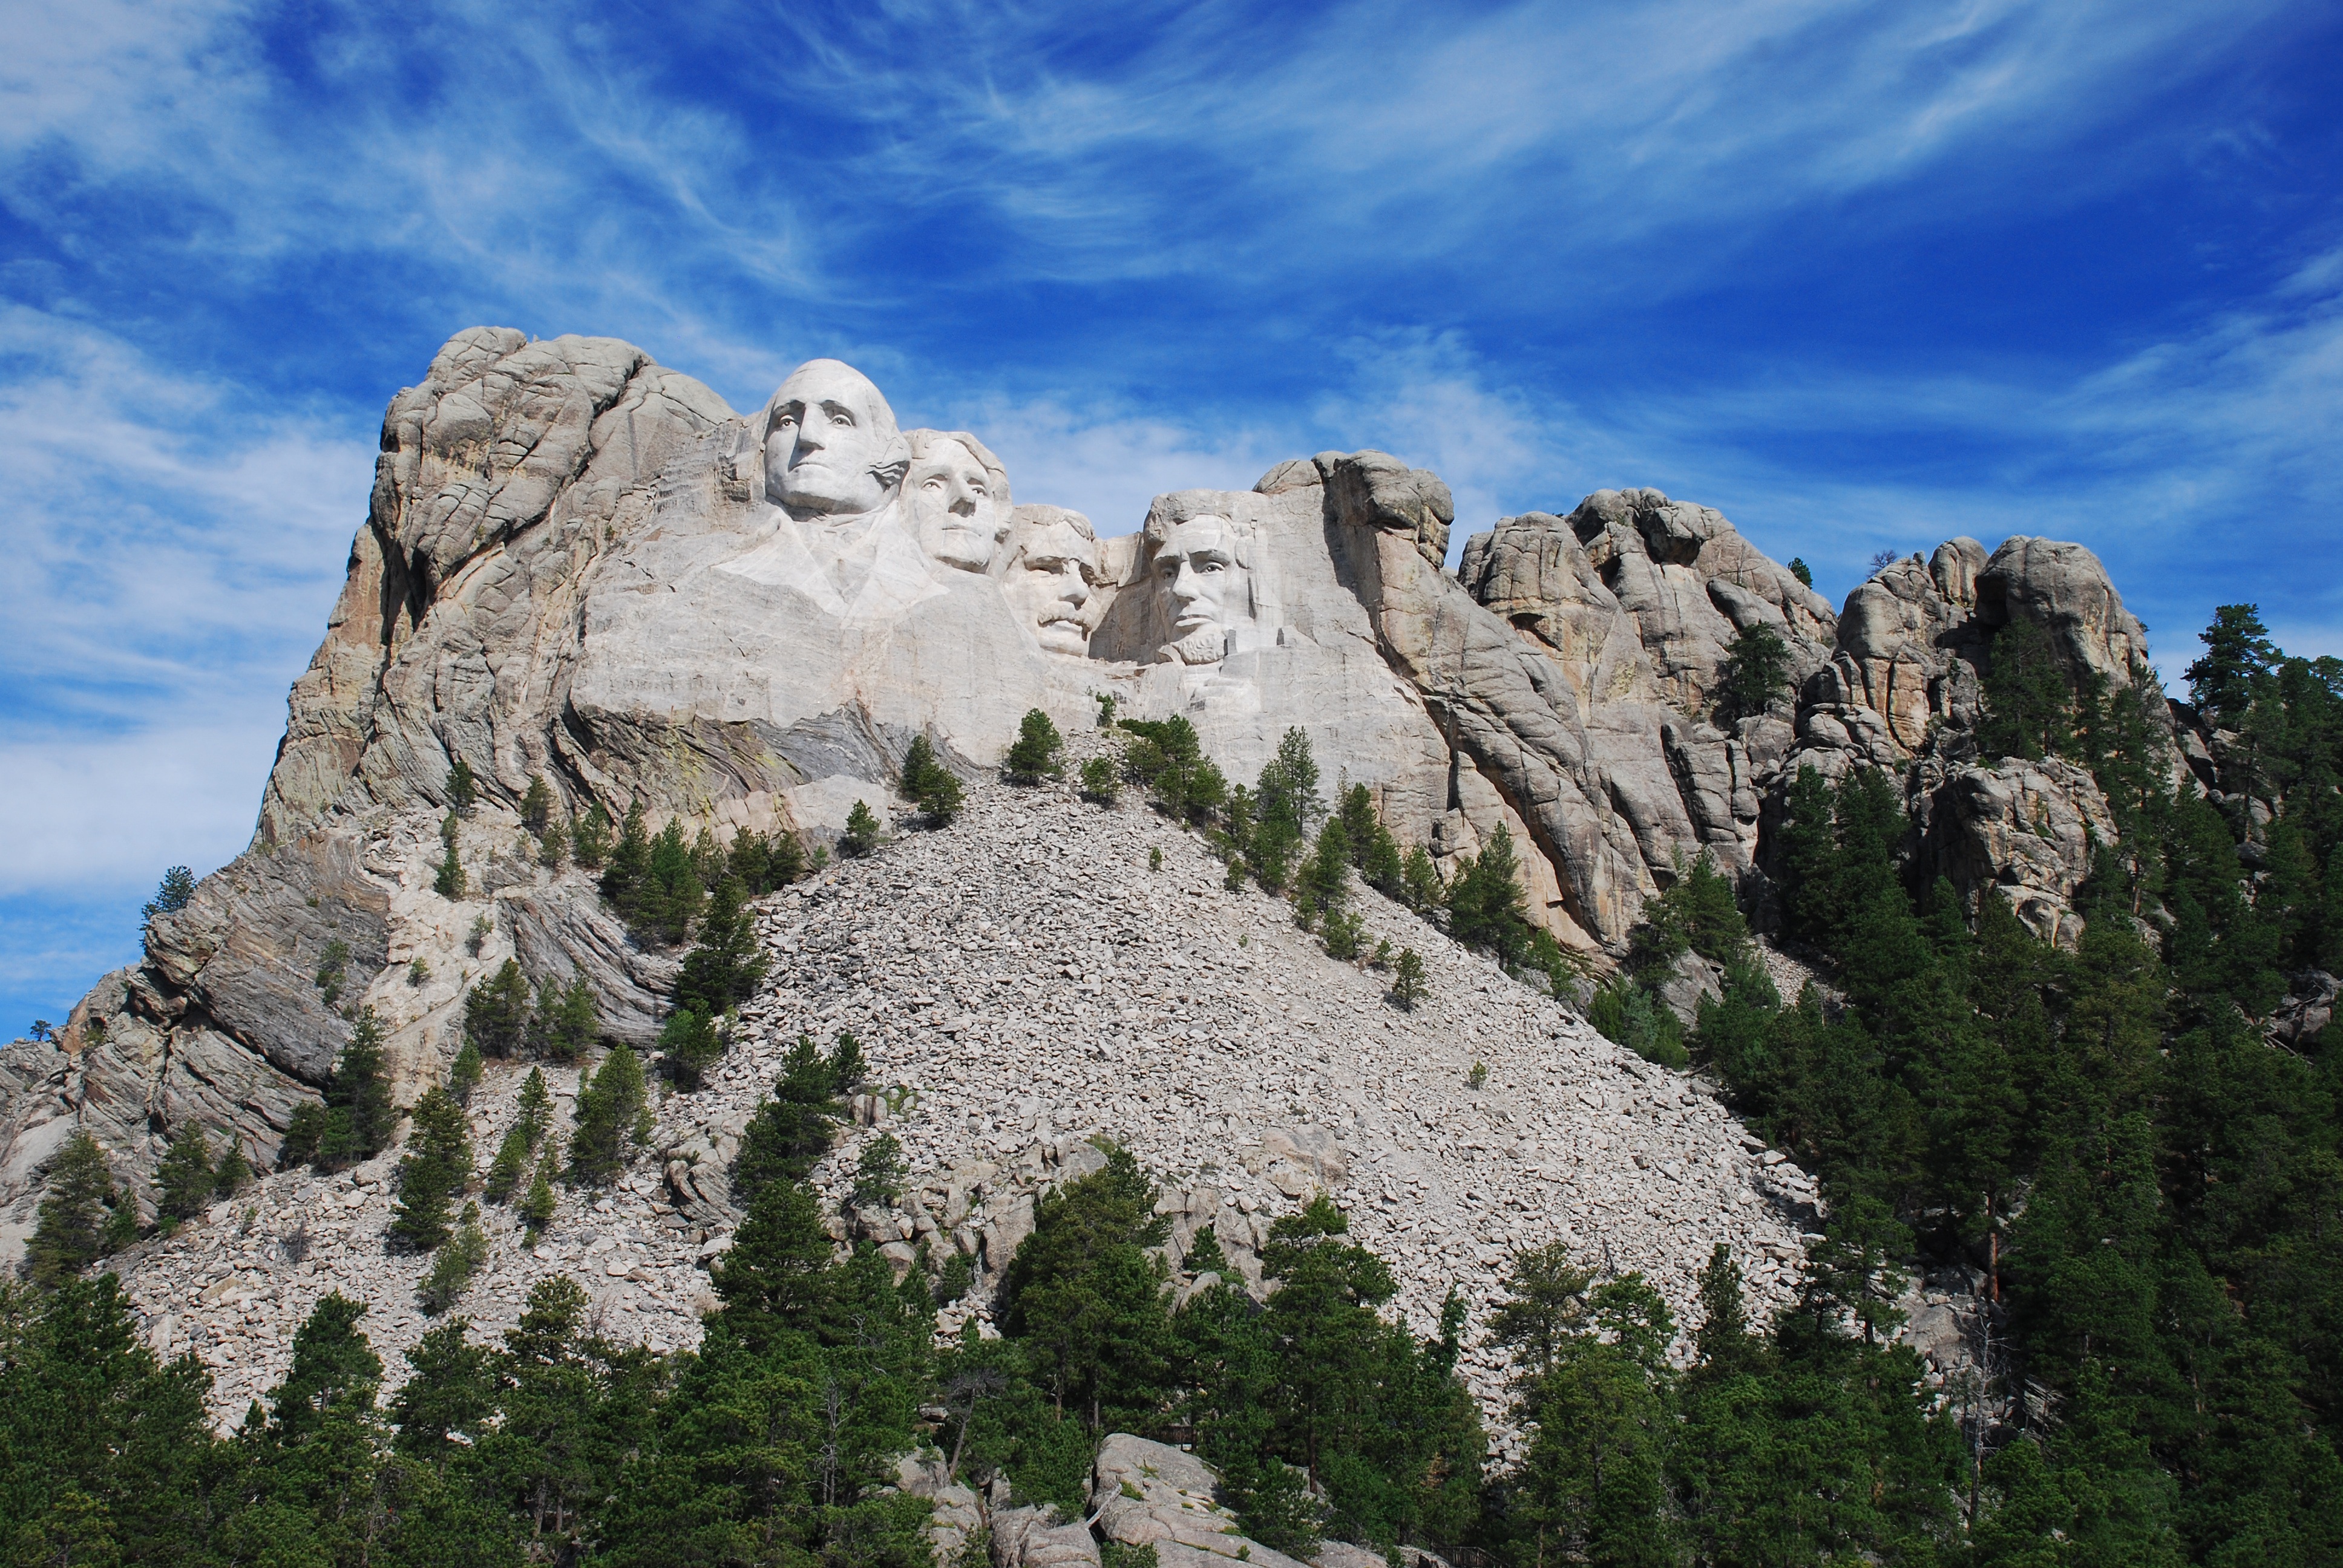
landscape, nature, rock, mountain, valley, mountain range, formation, cliff, terrain, ridge, mount rushmore, trees, sculpture, memorial, clouds, geology, alps, badlands, monastery, plateau, granite, south dakota, abraham lincoln, thomas jefferson, george washington, presidents of the united states, theodore roosevelt, sculptor gutzon borglum, construction period 1927 1941, mountainous landforms